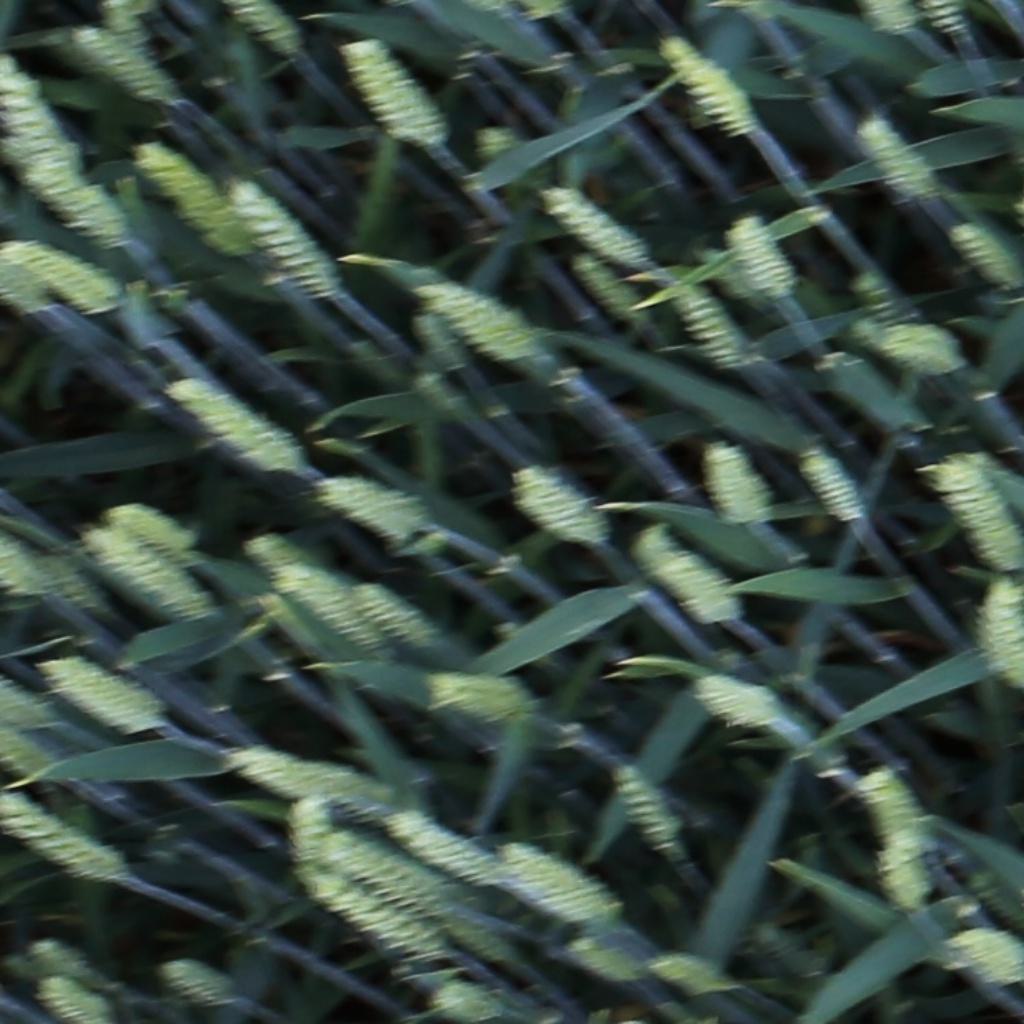
Country: Switzerland
Location: Usask
Wheat development stage: Filling